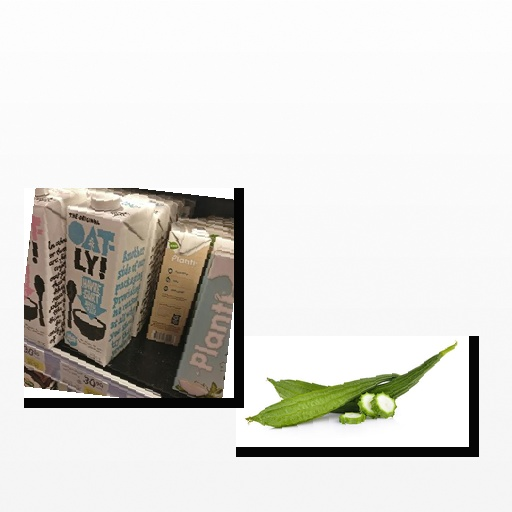
Food items: ridge_gourd, oatghurt